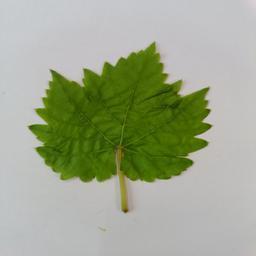
Label: Healthy Leaves